Springwell Village

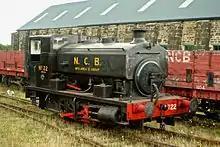
Bowes Railway Museum

The first residences in the area were constructed in 1821 to house workers of the nearby colliery. The village has retained much character, according to Rightmove the average sold price in the year up to October 2021 was £167,565. It has a mix of small private estates situated in the centre, social housing at the eastern and western extremities, and south alongside a large proportion of individual properties and small stone terrace cottages, built of local, low quality stone, a style typical within the village.